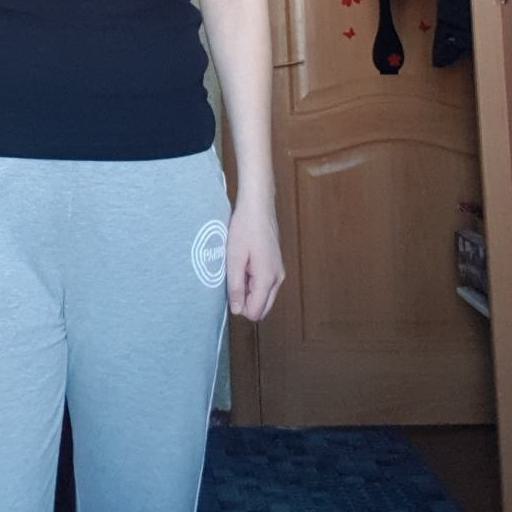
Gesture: no_gesture